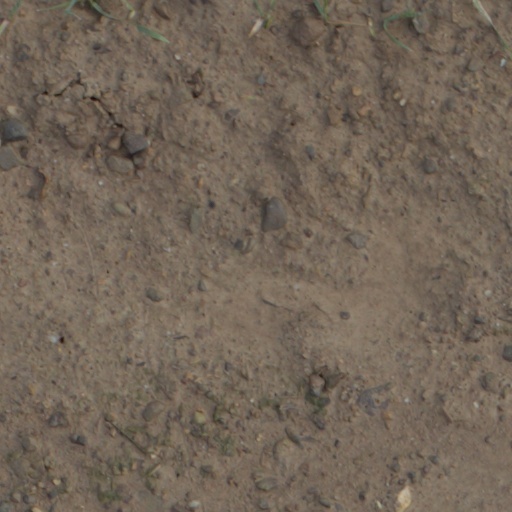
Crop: wheat